Josephine Tilden

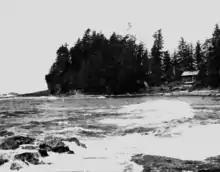
The Seaside Station

She became an instructor at her alma mater, where she took a peculiar interest in algology, becoming the first woman scientist on the staff. Her superiors at the university were concerned, but they agreed to fund this interest in return for her promise to commit to the subject for at least five years. In fact, Tilden gave a commitment that would last until she died. Her first trip to the Pacific was a journey to Vancouver Island. On many of these journeys she was accompanied by her mother.